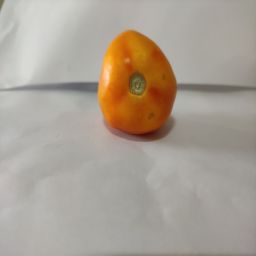
Crop: Tomato
Quality: Ripe